Lothar von Arnauld de la Perière

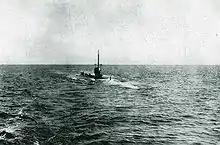
"U-35" in the Mediterranean Sea

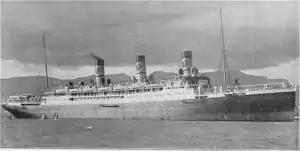
Troopship "Gallia"

Arnauld de la Perière entered the Kaiserliche Marine in 1903. After serving on the battleships , and , he served as torpedo officer on the light cruiser from 1911 to 1913.